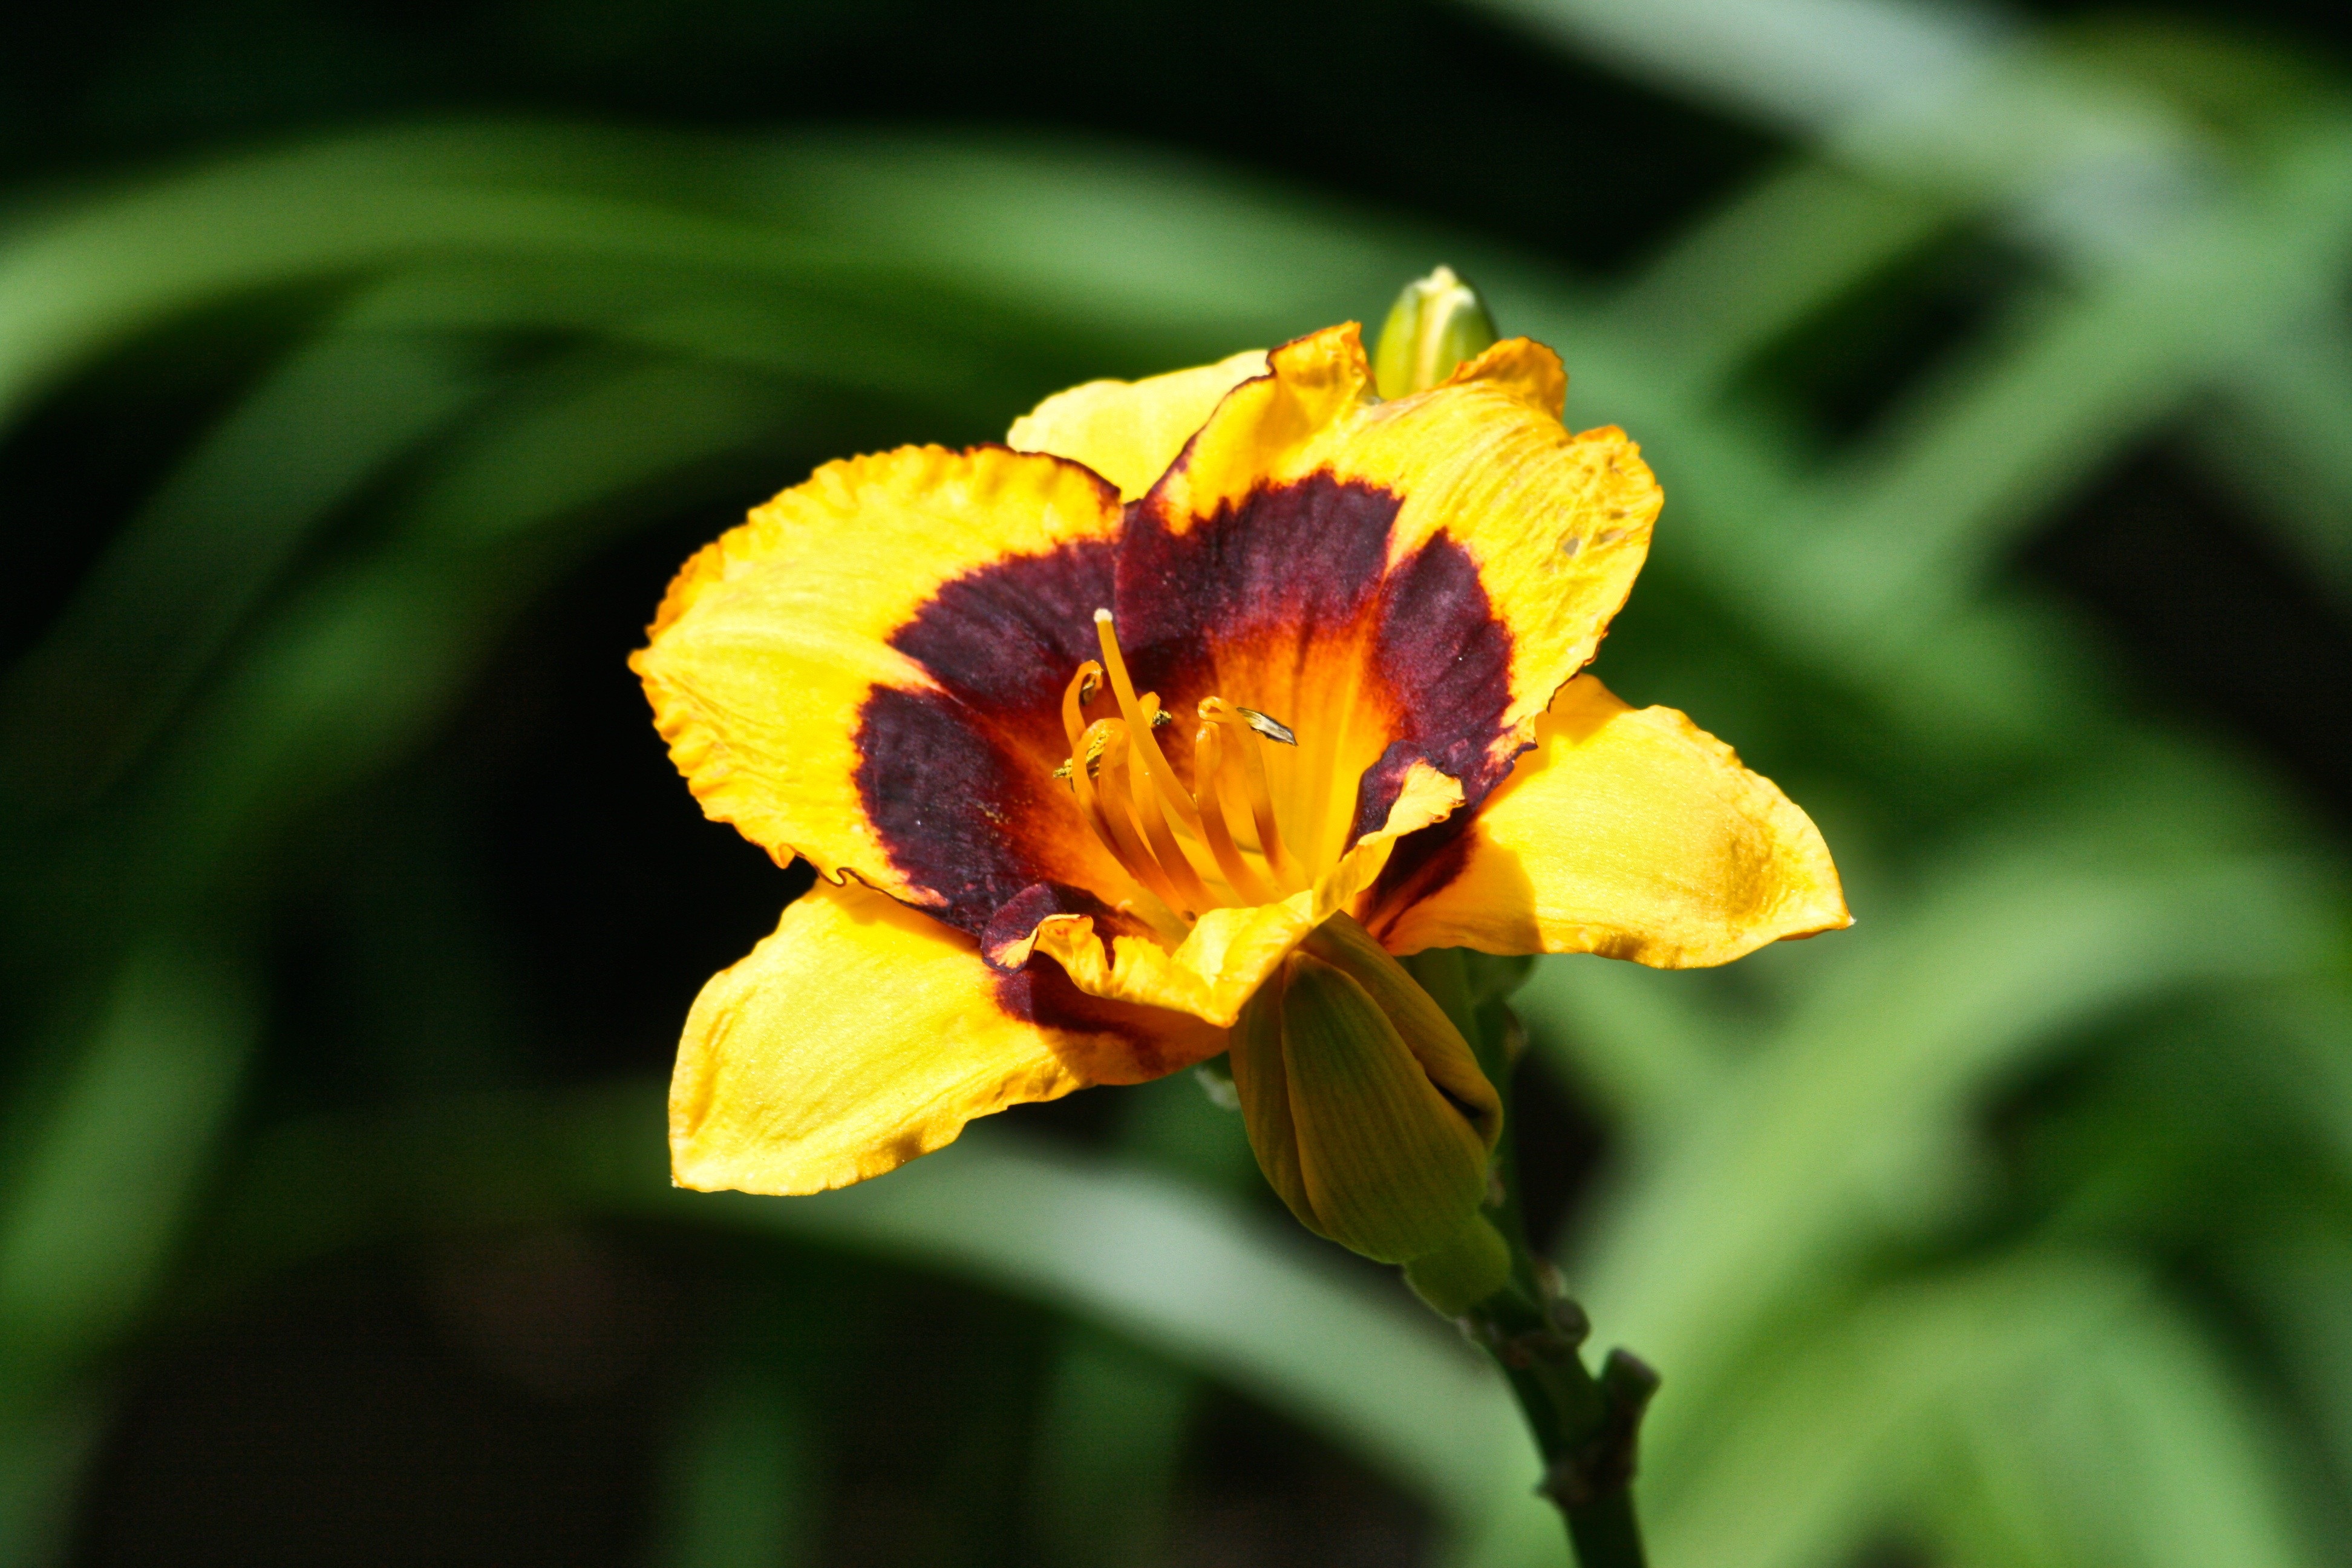
nature, blossom, plant, photography, leaf, flower, petal, bloom, floral, spring, insect, botany, butterfly, yellow, garden, flora, botanical, fauna, invertebrate, yellow flower, wildflower, close up, petals, bright, nectar, macro photography, flowering plant, plant stem, land plant, moths and butterflies